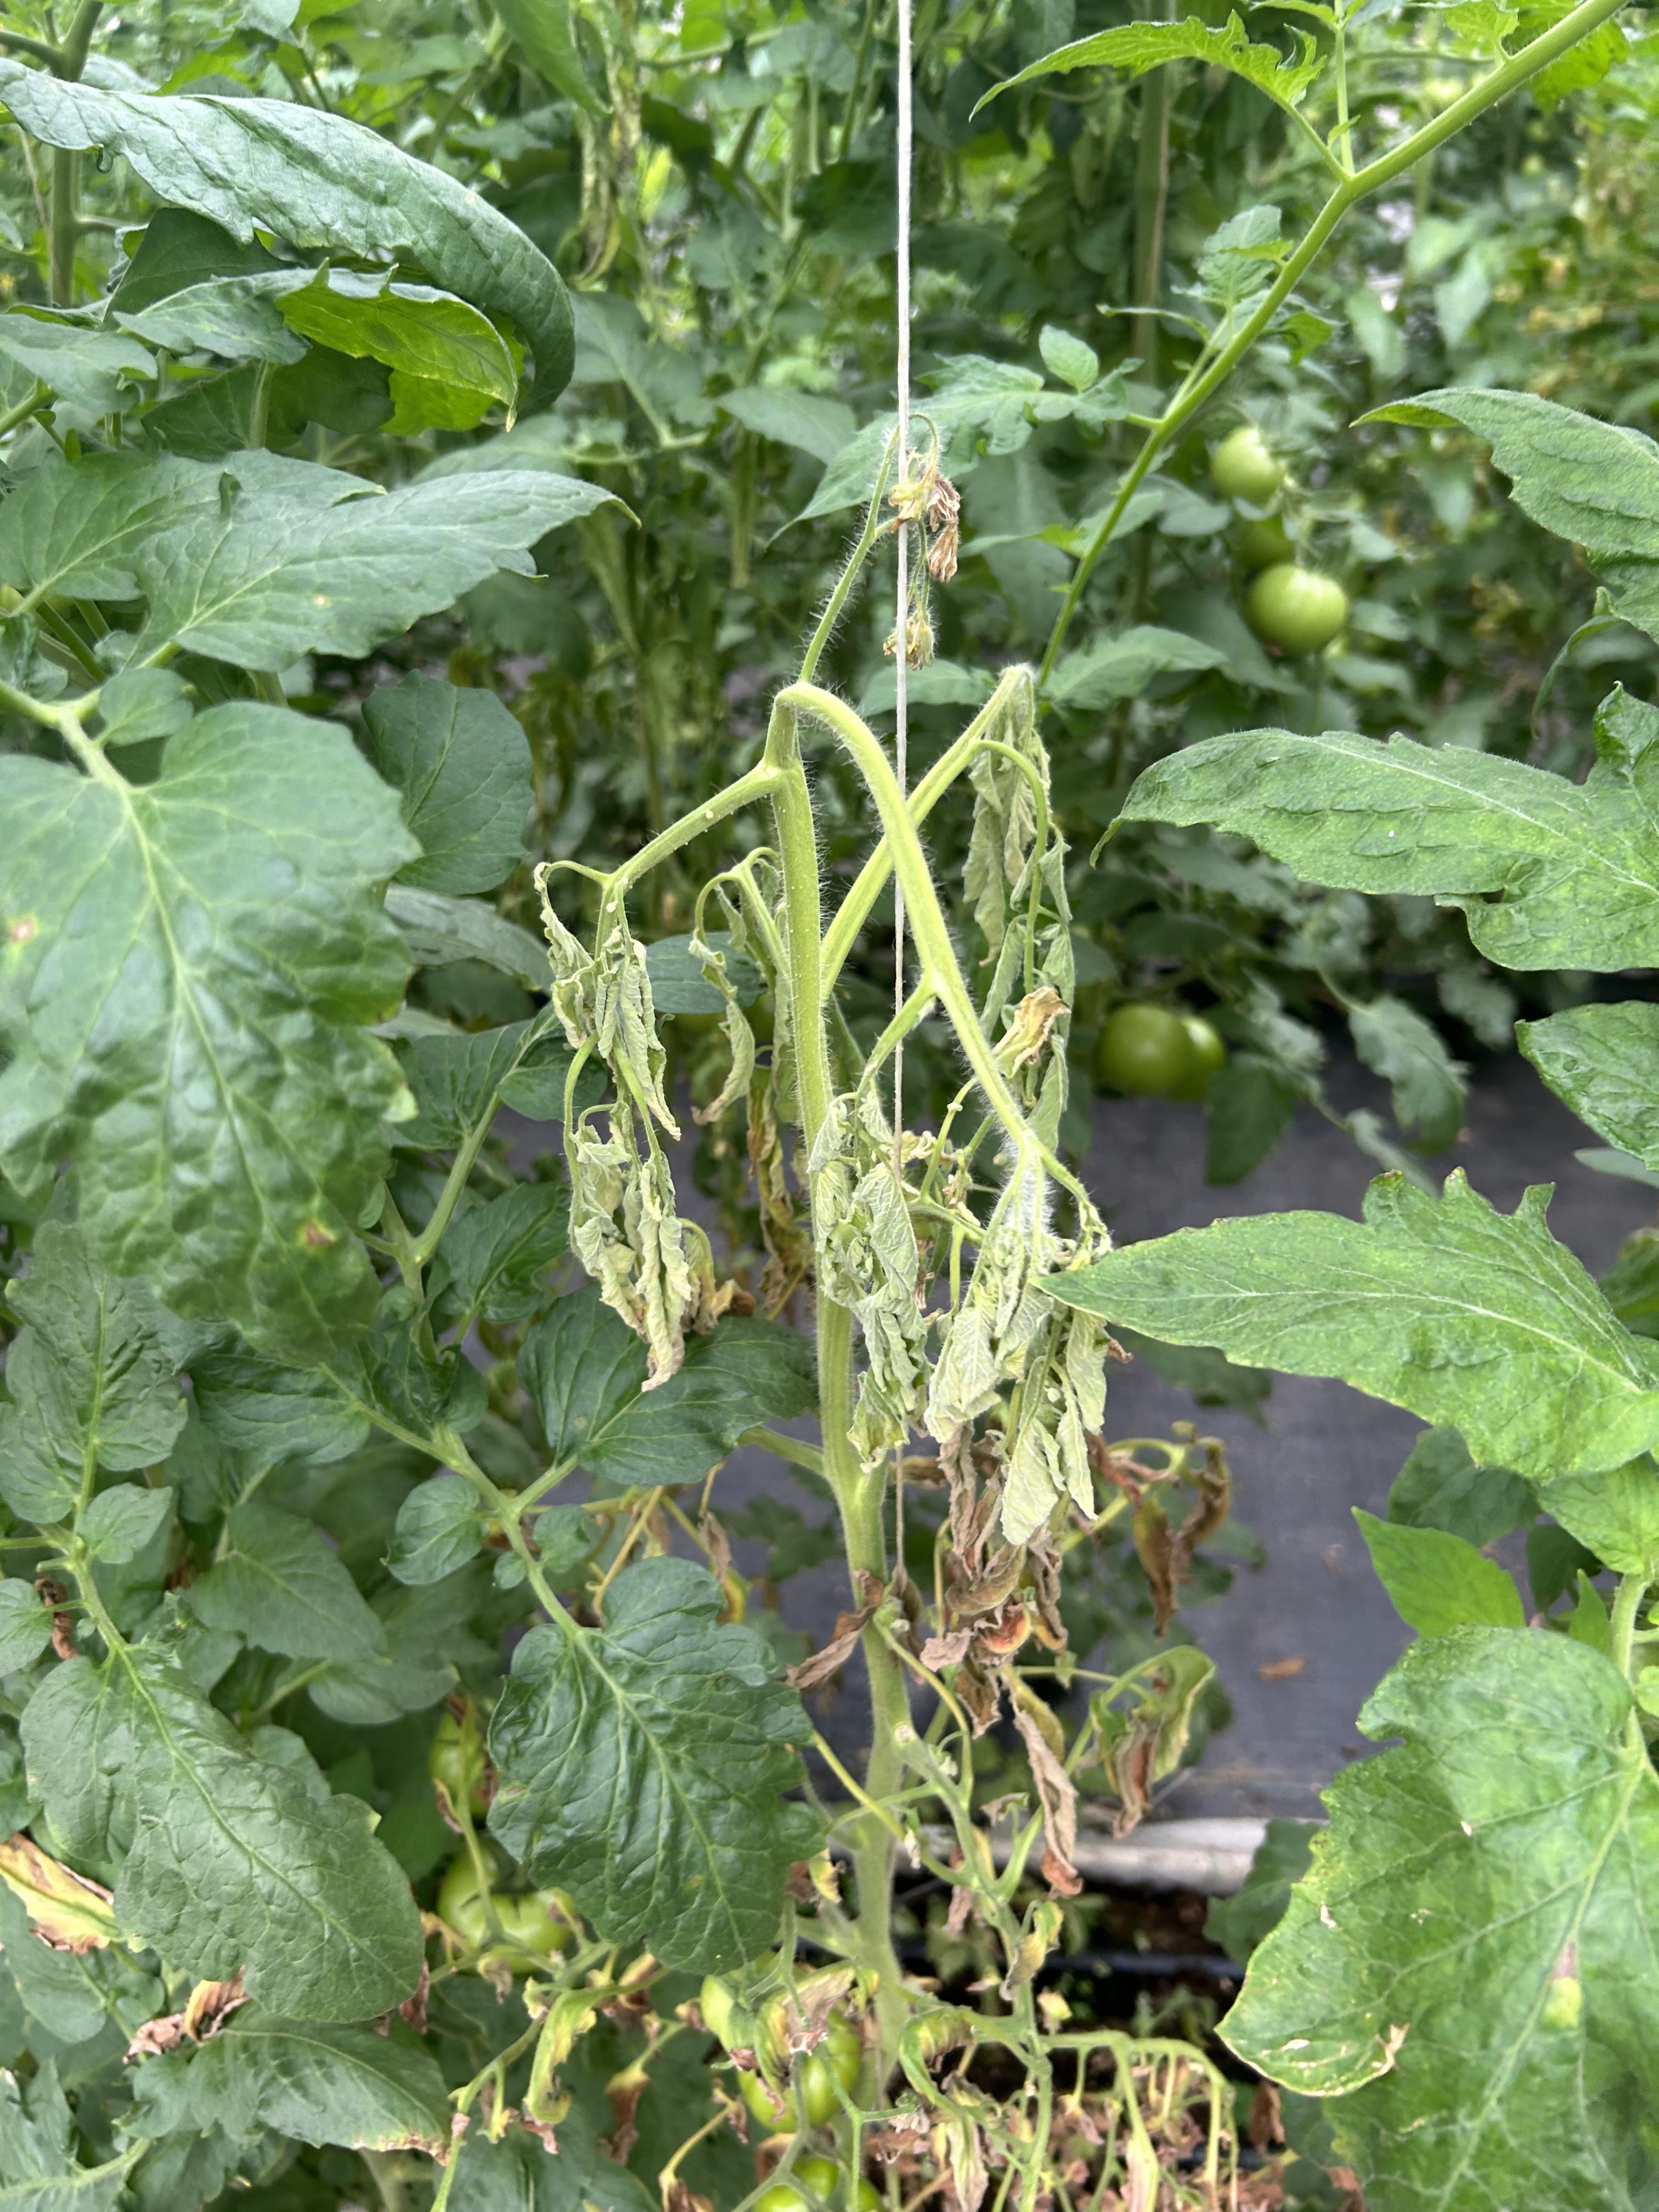
Disease: Wilt